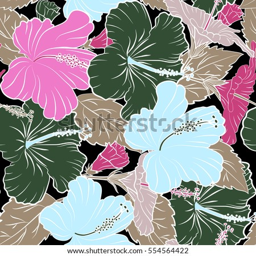
hibiscus flowers seamless pattern on a black background in pink and magenta colors .